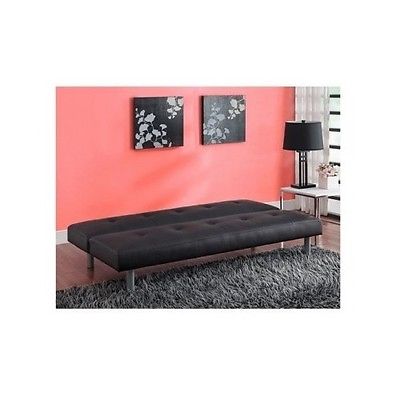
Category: sofa